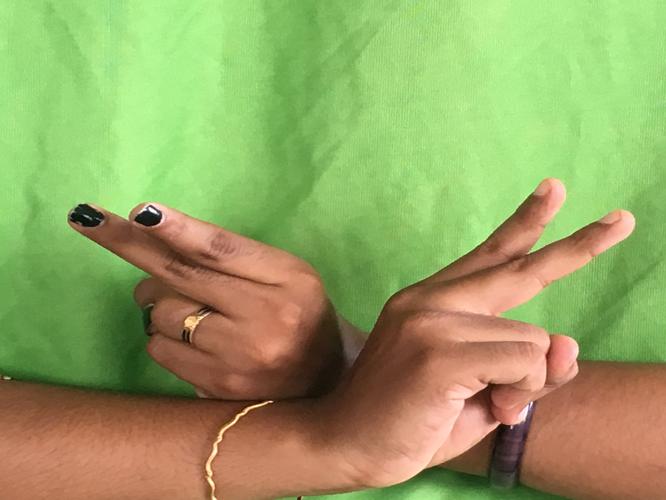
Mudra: Kartariswastika
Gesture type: double_hand